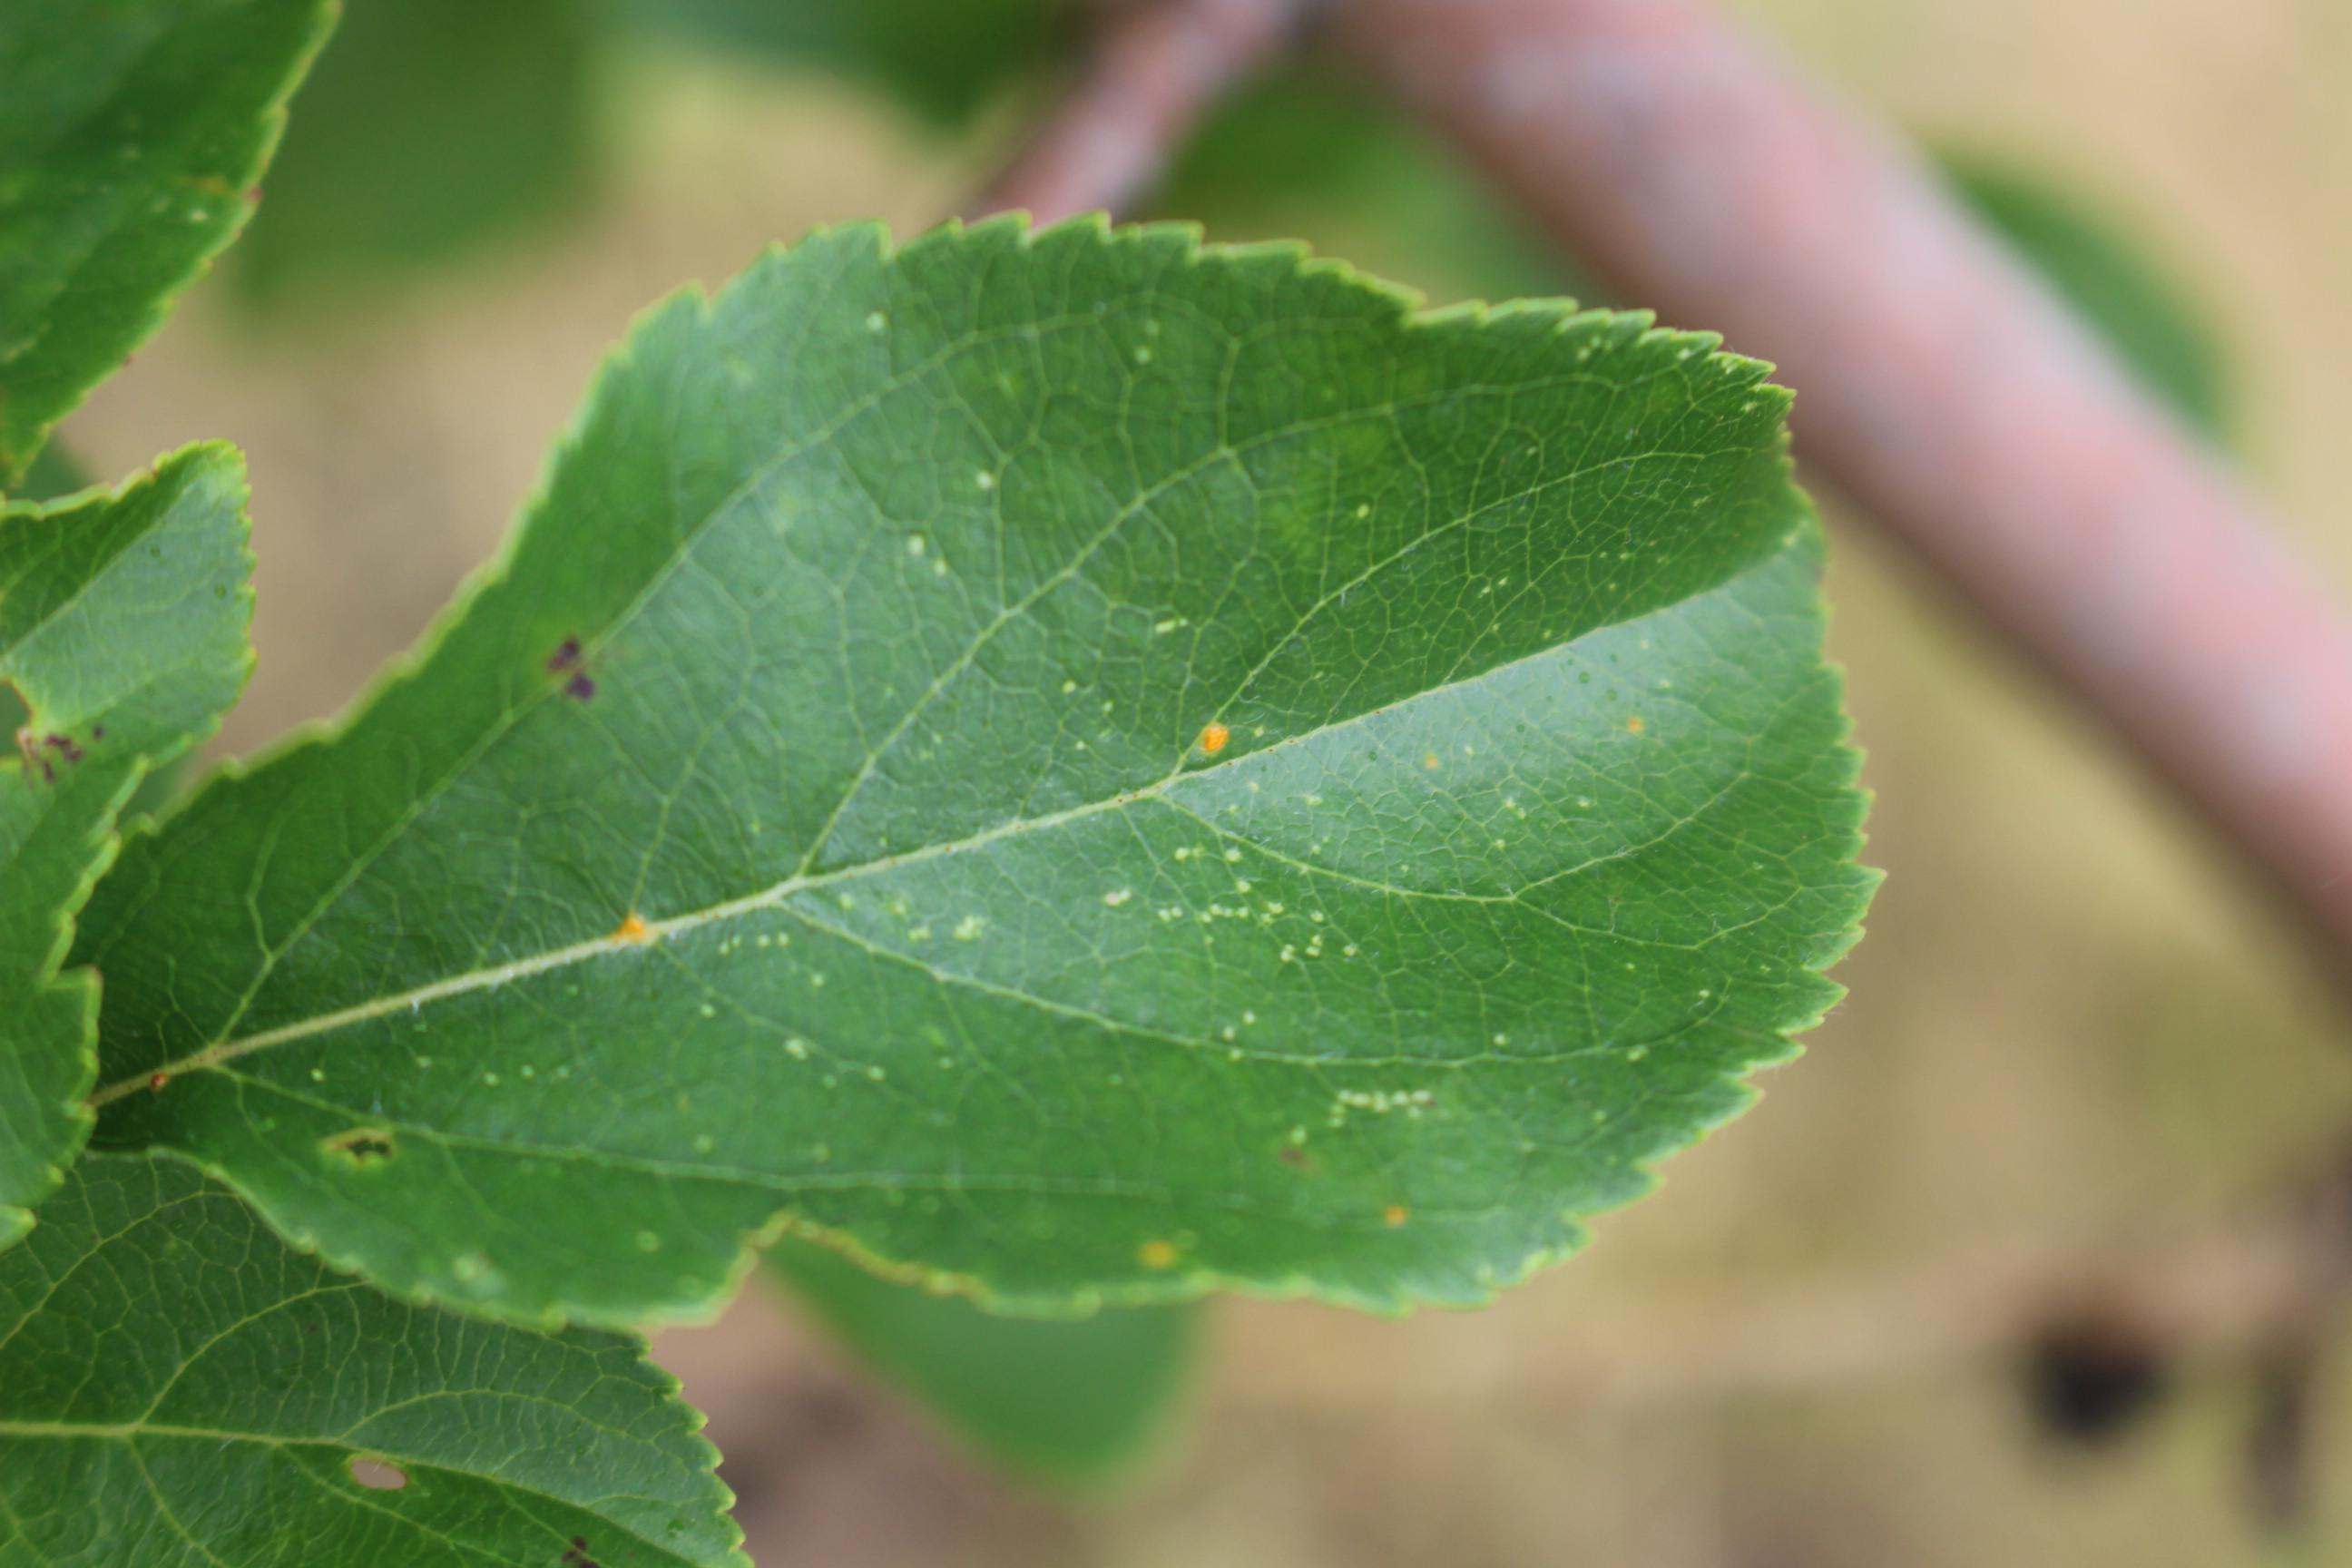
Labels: rust, complex